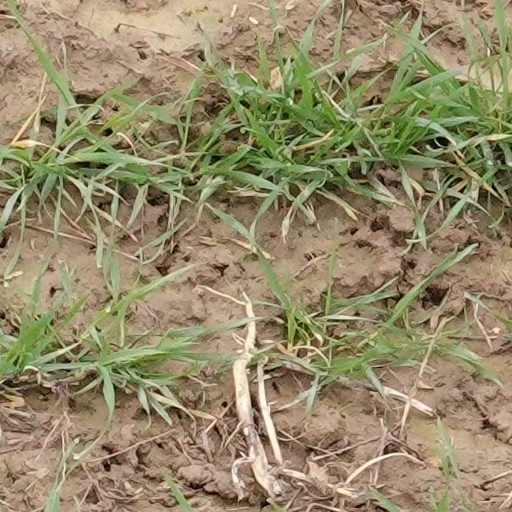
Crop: wheat